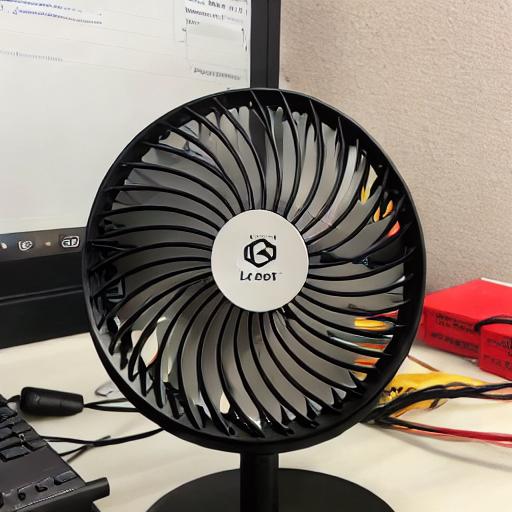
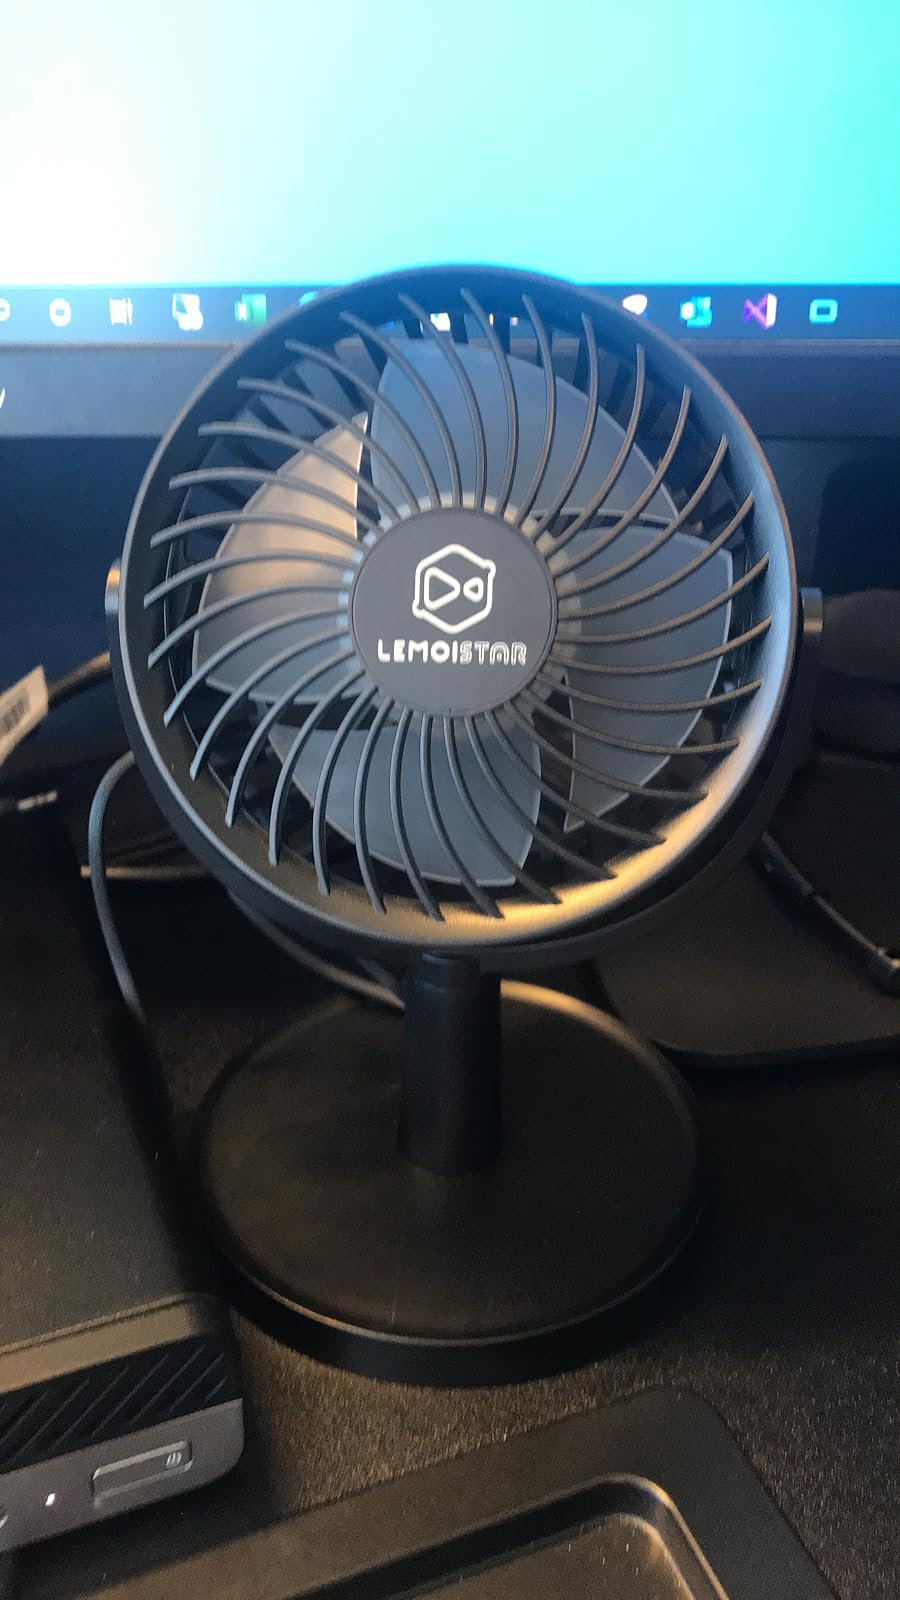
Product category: fan
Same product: no